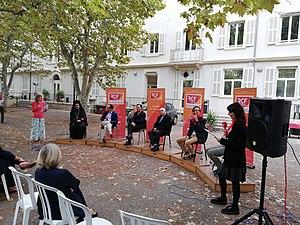
Instantané d'une émission radiophonique en plein air dans la cour du Centre le Mistral, à Marseille, (12 octobre 2019).
Dialogue RCF est une radio chrétienne française qui diffuse ses programmes sur les aires métropolitaines de Marseille, Aix-en-Provence, Martigues et Aubagne. Elle appartient au réseau Radio chrétienne francophone depuis avril 2015.